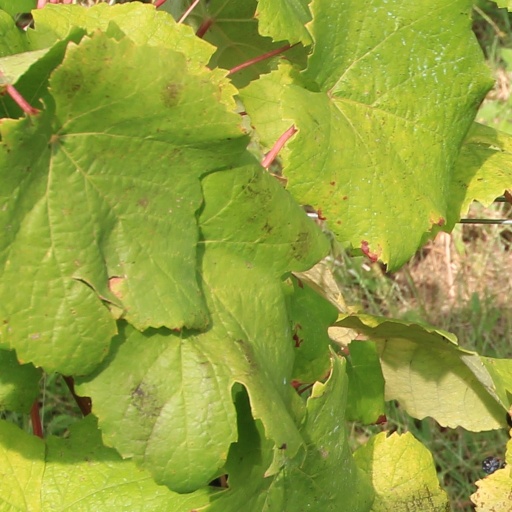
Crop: grape